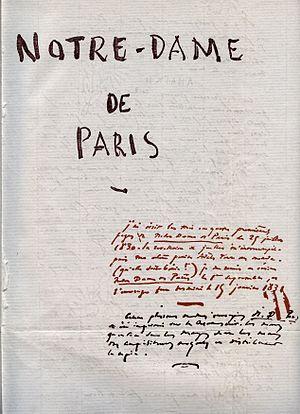
Première page du manuscrit de Notre-Dame de Paris de Victor Hugo. Reproduction issue de l'Encyclopédie Autodidactique Quillet, Tome 3, 1960. Original à la Bibliothèque Nationale.
Notre-Dame de Paris est un roman historique de l'écrivain français Victor Hugo, publié en 1831.